Frank FitzGerald (judge)

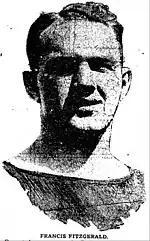
Fitzgerald in 1921

John Francis FitzGerald (August 22, 1896 – July 23, 1961), sometimes referred to as France Fitzgerald, was an American football player and judge.